Westerton railway station

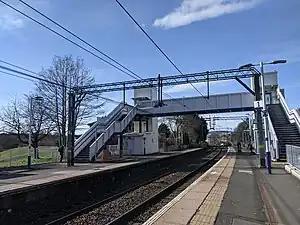
The station platforms seen in 2021

Westerton railway station is a railway station that serves the Westerton district in the town of Bearsden, Scotland. The station is managed and served by ScotRail as part of the Strathclyde Partnership for Transport network. It is located on the Argyle and North Clyde lines, between Drumchapel to the west, Bearsden to the north, and Anniesland and Maryhill to the south-east. It is west of , measured via Maryhill.